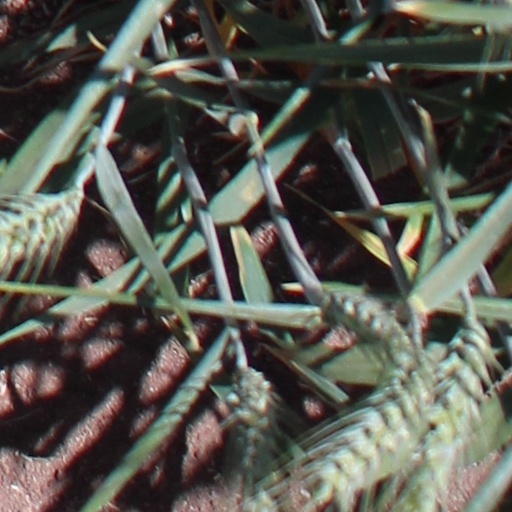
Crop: wheat